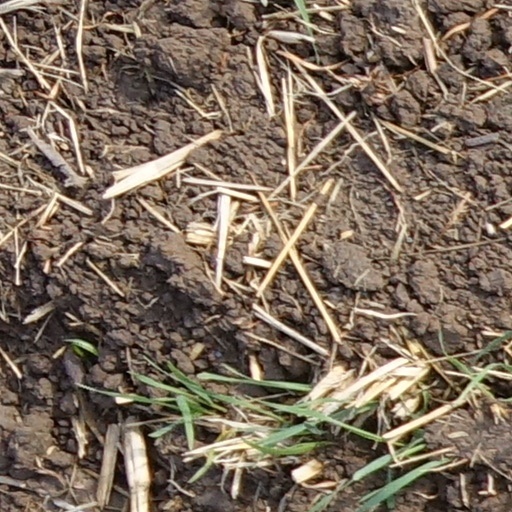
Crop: wheat